The Settlers IV

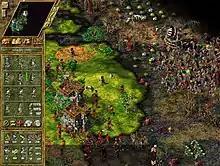
Screenshot of "The Settlers IV", showing terrain corrupted by the Dark Tribe, which can only be reclaimed by using gardeners on the affected areas. The context menu on the left shows the player has selected a single level 2 bowman, and their army's offensive strength is at 111%.

There are three classes of soldier common to all races: swordsmen, bowmen and squad leaders. The level of swordsmen and bowmen is set by the player prior to recruitment, with both types of soldier having three ranks, determined by the amount of gold necessary for recruitment (no gold for Level 1, one gold bar for Level 2 and two gold bars for Level 3). Squad leaders are available in only one rank, and require a sword, a suit of armour and three gold bars to recruit. As well as being stronger and having more health than a Level 3 swordsman, they also affect the troops around them; improving their formations, increasing their combat strategy, and enhancing their abilities. Additionally, if the player assigns a squad leader to a group of soldiers, orders need to be issued to the squad leader only; the squad will automatically follow him to the destination ordered by the player. Each race can also produce warships, war machines (catapults for the Romans, magical lightning generators for the Vikings, canons for the Mayans, and ballistae for the Trojans), and special military units (medics for the Romans, axe warriors for the Vikings, blowgun warriors for the Mayans, and backpack catapultists for the Trojans). As with swordsmen and bowmen, special military units have three levels of recruitment.